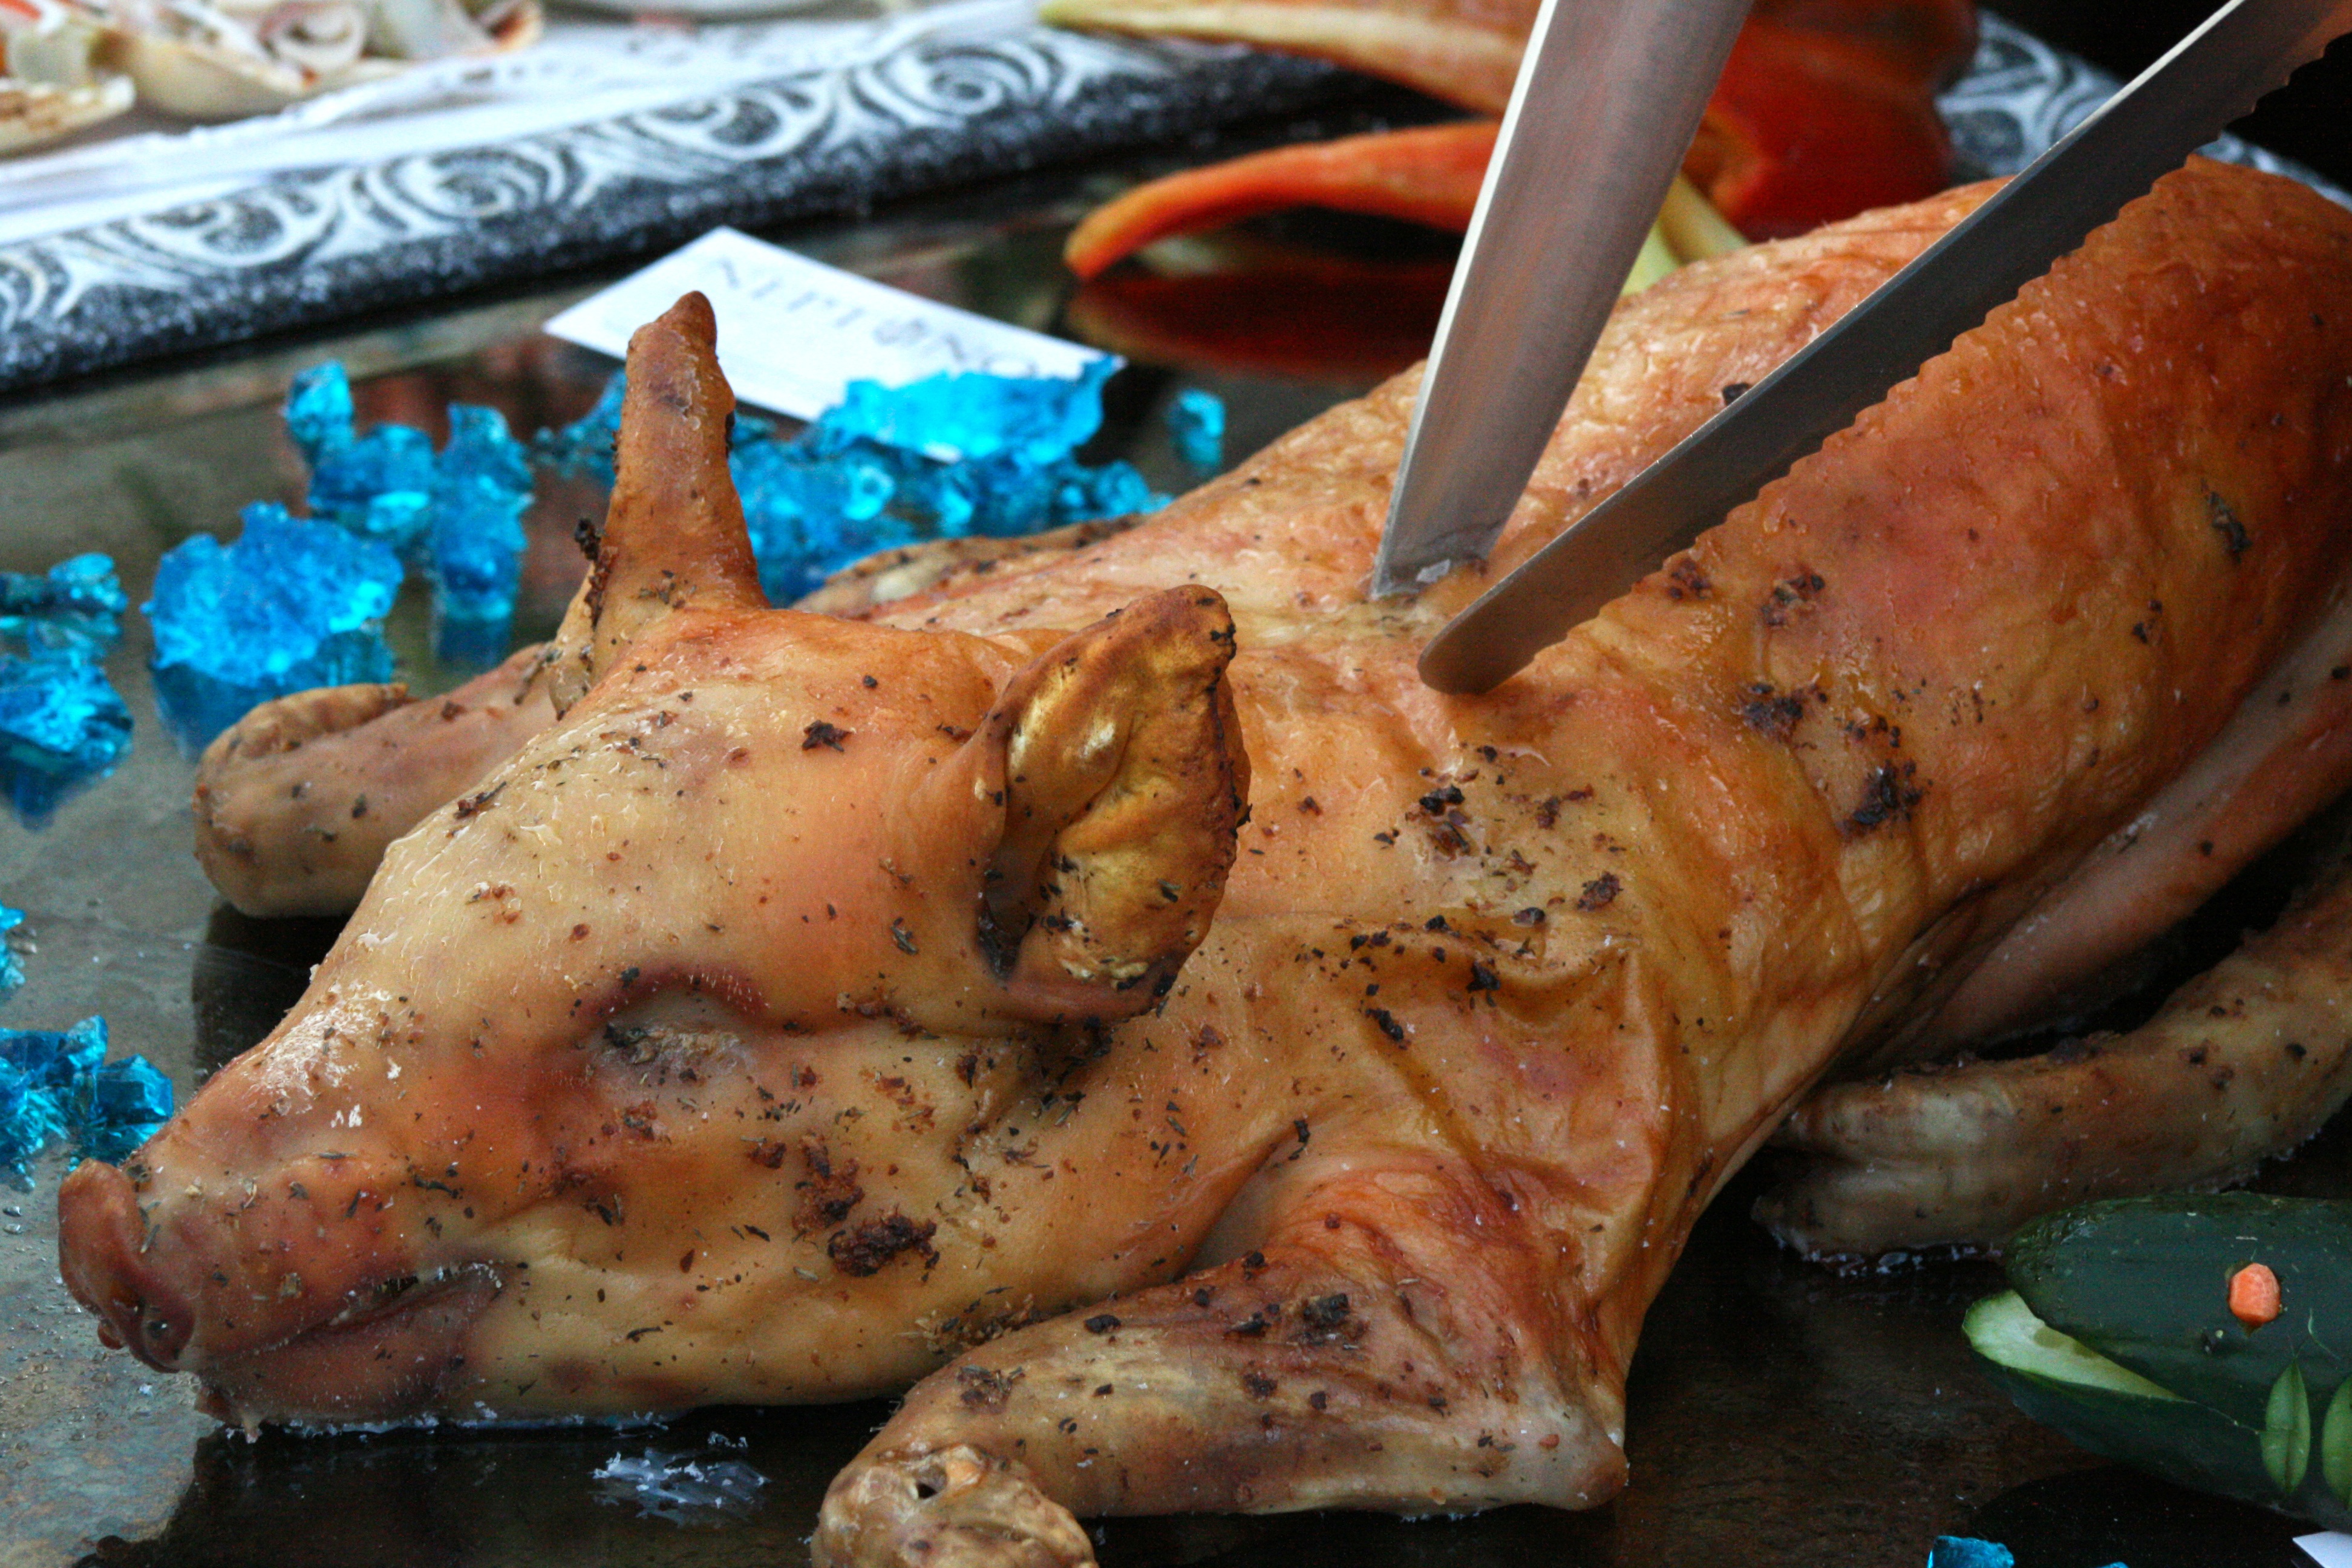
restaurant, dish, food, cooking, produce, fish, meat, pork, cuisine, pig, roasting, chicken meat, grilling, benicarl, fried food, hendl, tandoori chicken, meat cutting